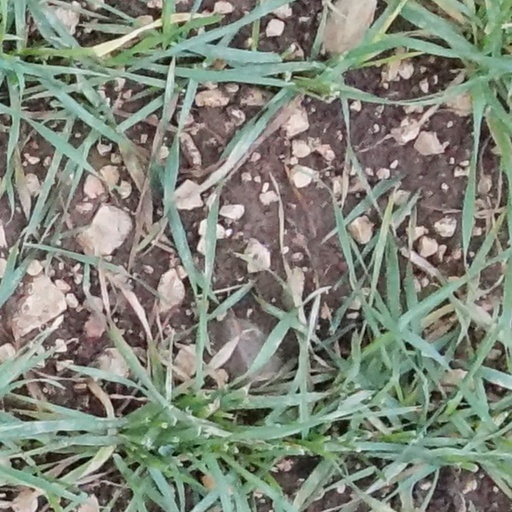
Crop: wheat